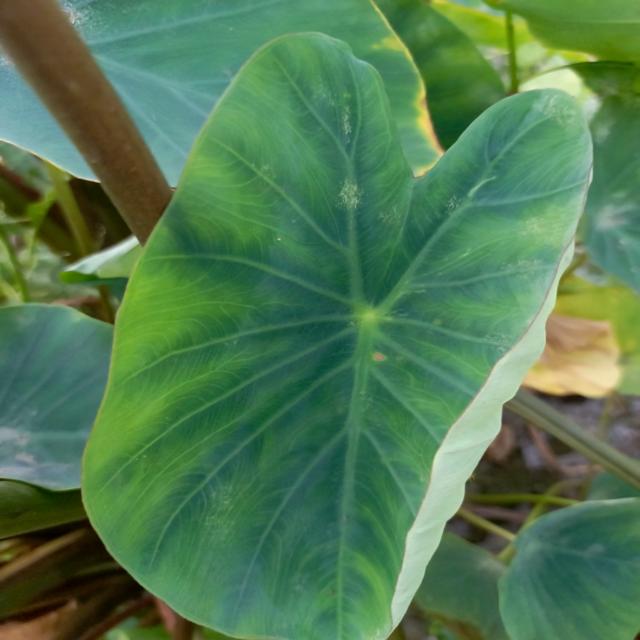
Label: Early_Blight